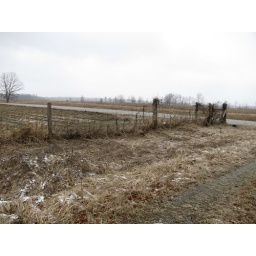
fence outside of an abandoned house in nova, ohio